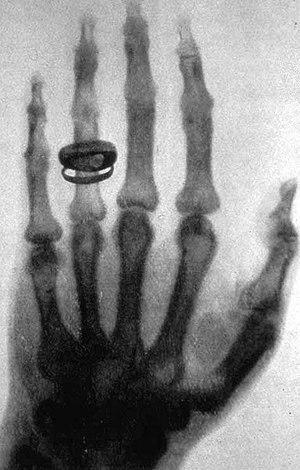
Le docteur Paul Raymond découvre la grotte ornée préhistorique de la Baume d'Oullins située sur les communes de Labastide-de-Virac et Le Garn, dans les gorges de l'Ardèche.
On trouvera ci-dessous une liste de découvertes, d'inventions et d'innovations faites par accident, à la suite d'un concours imprévu de circonstances ou par hasard – ce qu'il est devenu courant d'appeler, sous l'influence du livre de Royston Roberts, Serendipity: Accidental Discoveries, les découvertes et inventions faites par sérendipité.
Les rayons X sont une forme de rayonnement électromagnétique à haute fréquence constitué de photons dont l'énergie varie d'une centaine d'eV, à plusieurs MeV.
Wilhelm Conrad Röntgen est un physicien allemand, né le 27 mars 1845 à Lennep en Allemagne, et mort le 10 février 1923 à Munich.